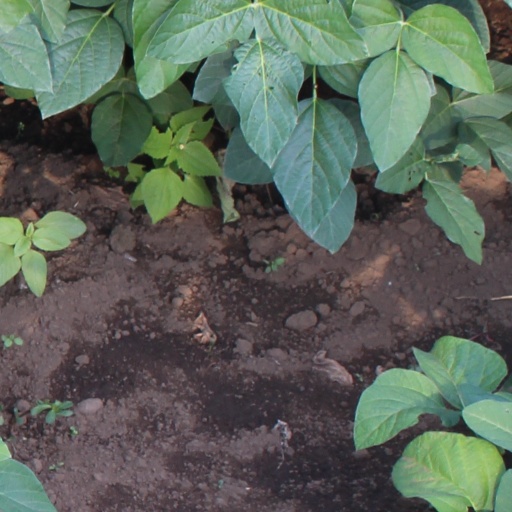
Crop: soybean